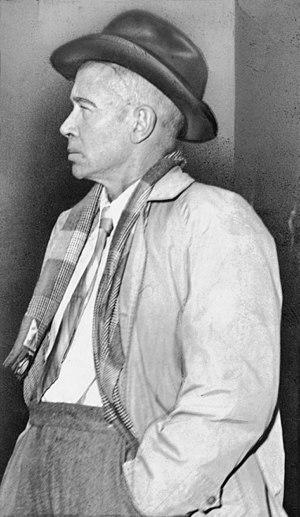
Edward Estlin Cummings, plus connu sous le diminutif de e. e. cummings, est un poète, écrivain et peintre américain.
Les poètes de cette liste sont nés aux États-Unis, ou ont publié la majeure partie de leurs œuvres lorsqu'ils vivaient aux États-Unis.